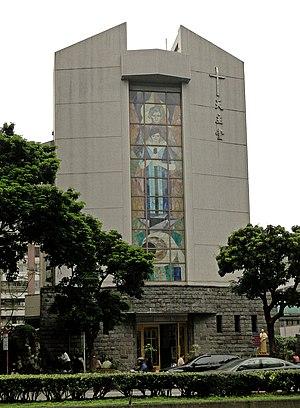
Église Saint Jean Bosco à Taipei, Taiwan